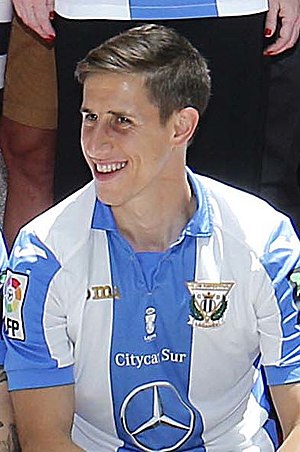
Alexander Szymanowski
Alexander Szymanowski er en argentinsk professional fodboldspiller med polske rødder, der spiller som venstre fløj for den spanske fodboldklub Leganés